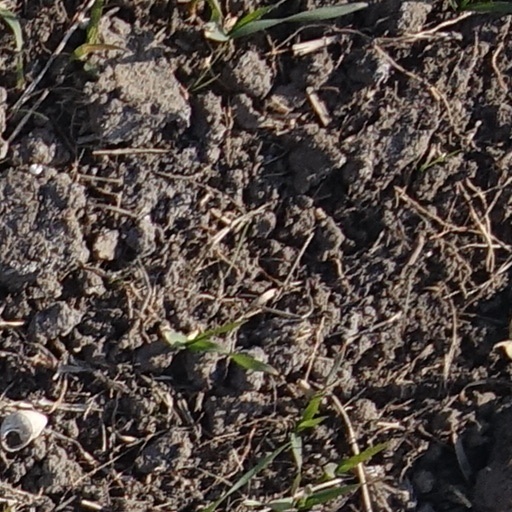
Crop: wheat